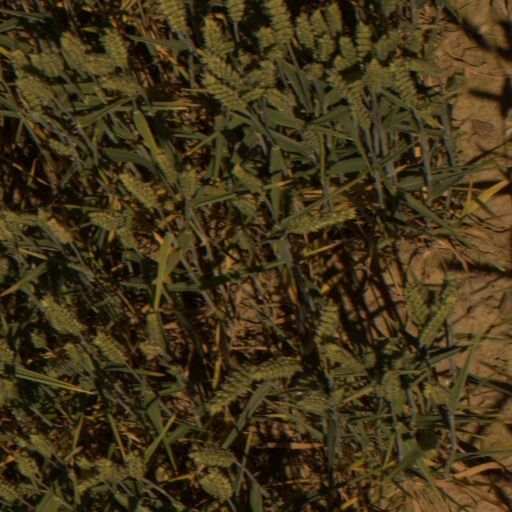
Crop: wheat